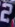
Number: 2